Mar y Sol Pop Festival

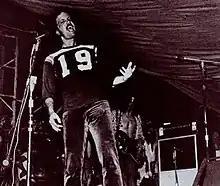
Billy Joel performing at Mar y Sol on Sunday, April 2.

One performance that stood out was Billy Joel's. At the time few knew who he was. He had only released his first album "Cold Spring Harbor" with a small record company called Family Productions and the album was not doing very well. But his performance at Mar y Sol electrified the crowd and gave a major boost to his career.